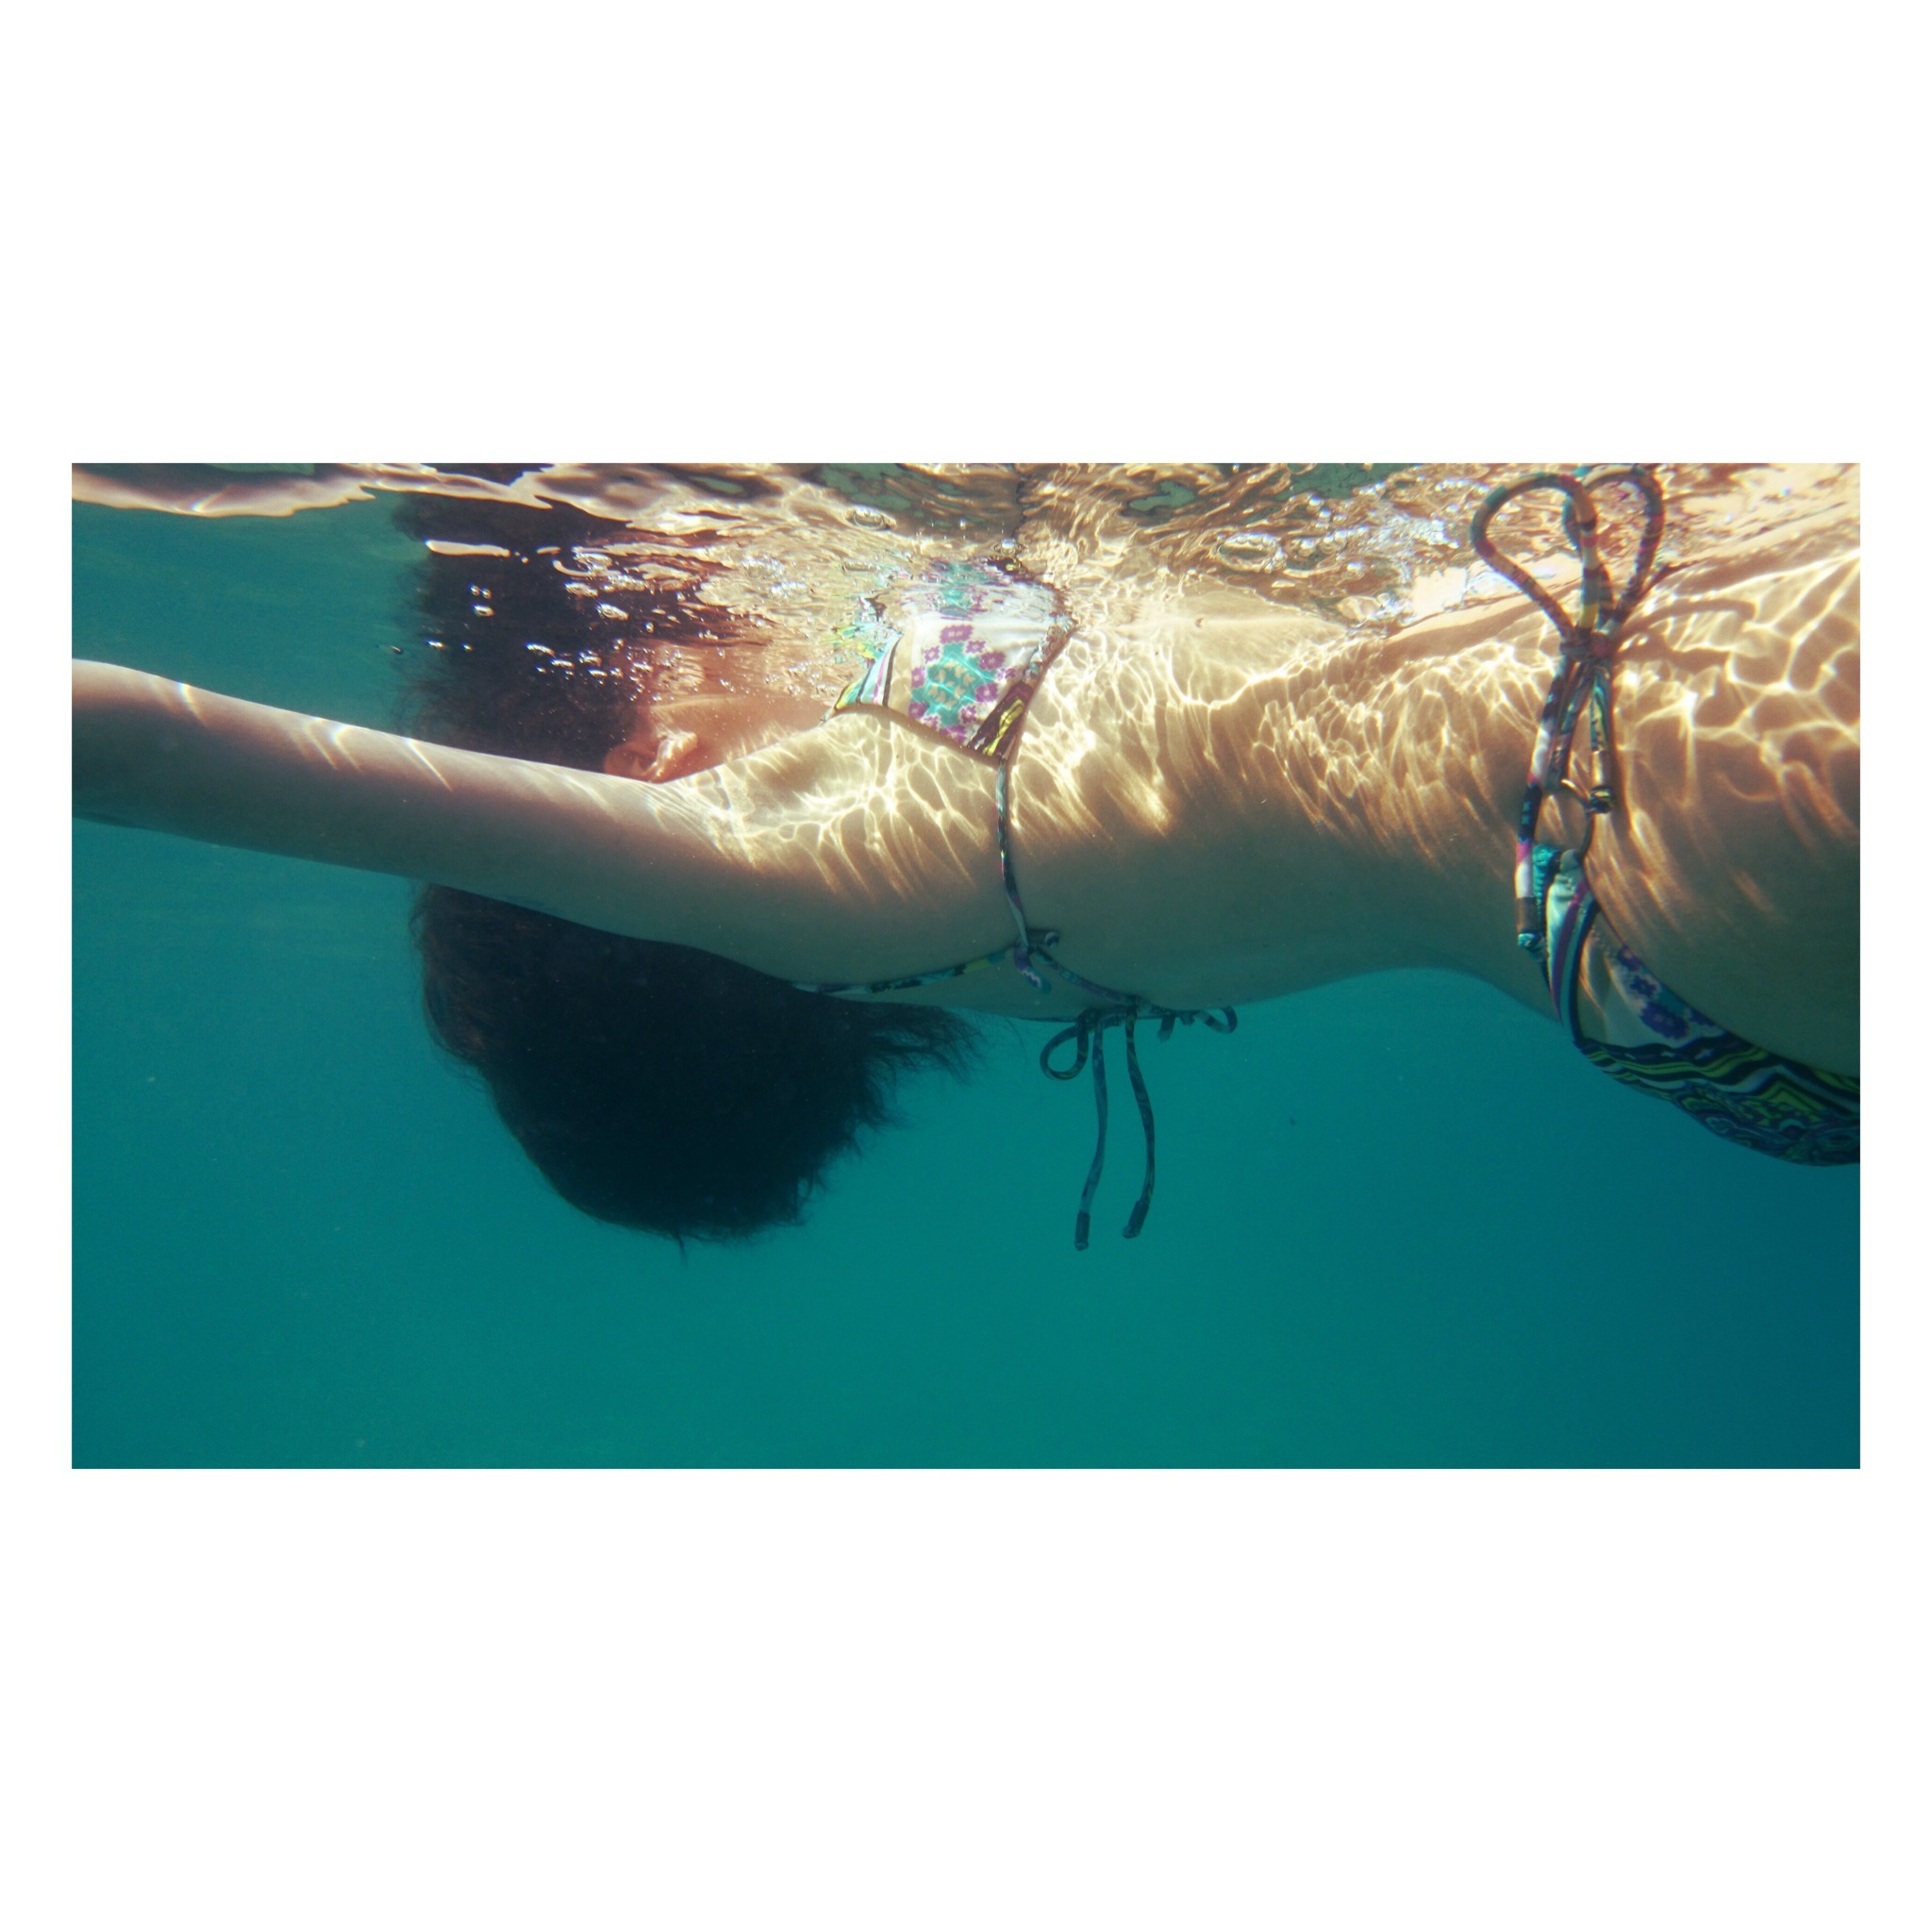
sea, water, ocean, girl, summer, travel, female, underwater, holiday, fish, swimming, relaxation, aqua, turquoise, happy, organism, stock photography